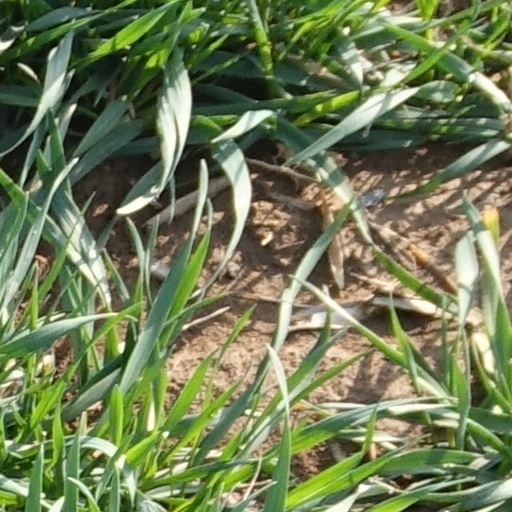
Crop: wheat